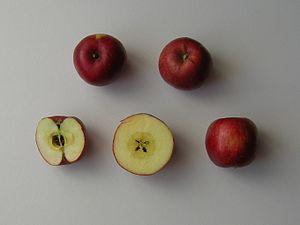
La pomme ""runsè"" est une ancienne varieté de pommes qui a ses origines dans le terroir du Piémont, en Italie. Ces pommes là viennent d'une ferme - vierger de Verrayes (Aoste, Italie) qui est en train de récuperer plusieurs anciennes varietés."